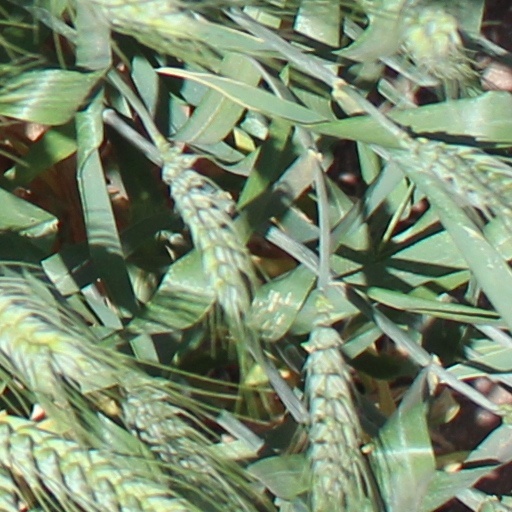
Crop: wheat